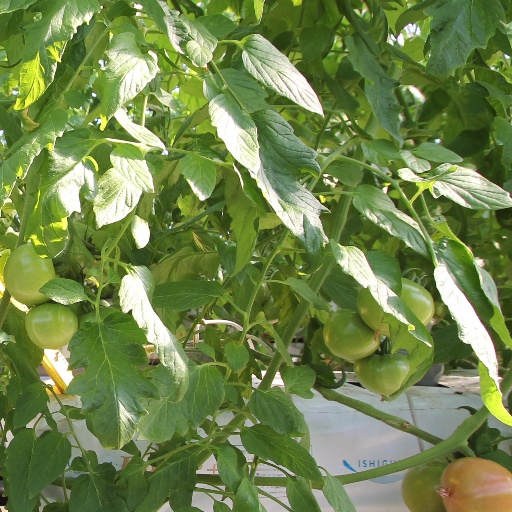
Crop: tomato